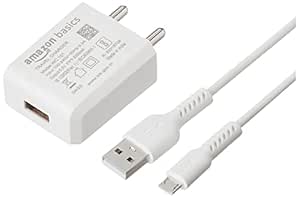
Amazon Basics 2 Amp USB Wall Charger & Micro USB Cable (White)
Category: Electronics
Price: 219 (list price: 499)
Rating: 4.4 (14 ratings)
About this product: Durable wall charger with fast charging ability|Flexible and long USB cable|Can transfer data at a speed of 480Mbps|Protects devices from short-circuits|Can be used to charge 2 devices simultaneously|Compatible with any Android device|Dimensions: 7 x 4 x 8 cm; Weight: 90 Grams|Package Contents: 2 Amp Dual USB + Data Cable (Colour: White)